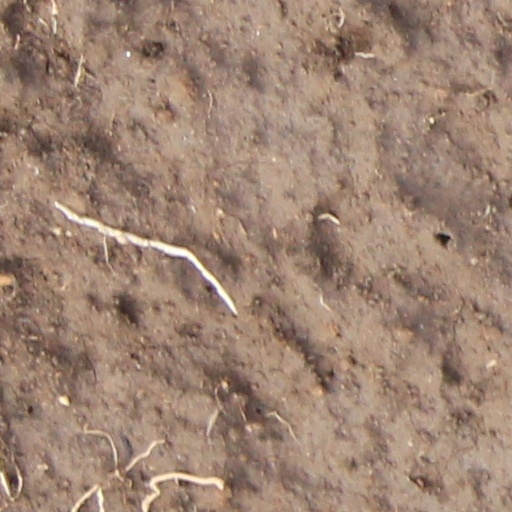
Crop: wheat